Postage stamps and postal history of Angola

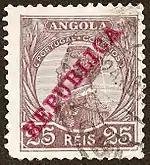
1912 stamp of Angola overprinted "REPUBLICA"

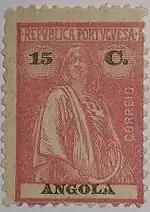
Ceres series of Angola

Its first stamps date from 1870, six values depicting the Portuguese crown in a design common to all the colonies. New values and colors appeared periodically through 1885. In 1886, a series of nine featured an embossed silhouette of Luís I, followed in 1893 and 1898 by depictions of Carlos I.